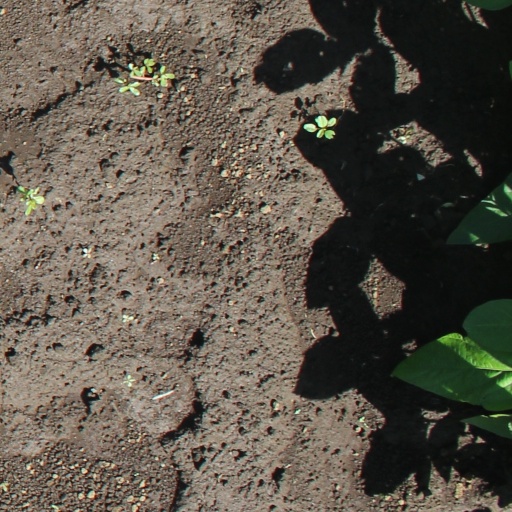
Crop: soybean